Iron Maiden

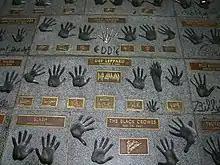
Hollywood's RockWalk (Iron Maiden and Eddie are featured at the top of the picture, above Def Leppard)

The band's 2015 album, "The Book of Souls", was released on 4 September. The band's first original studio album not to be issued by EMI outside North America, following Parlophone's acquisition by Warner Music Group in 2013, it was a critical and commercial success, becoming the band's fifth UK number 1 album and hit number 4 on "Billboard 200" in the US. The new release reached the number one position in the album charts of 43 countries. The new record was recorded at Guillaume Tell Studios in late summer 2014; its closing song, "Empire of the Clouds", penned by Dickinson, surpassed "Rime of the Ancient Mariner" (from 1984's "Powerslave") as Iron Maiden's longest song, at 18 minutes in length.